Packwood Lake

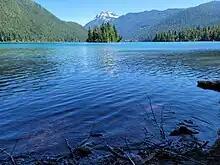
Packwood Lake from the Northwest Shore, viewing Johnson Peak and Agnes Island

Packwood Lake has been used for several thousand years by Native Americans as summer quarters and hunting territory. Due to extremely cold winters and subsequent heavy snows, the area is considered largely uninhabitable during the winter.